Stor

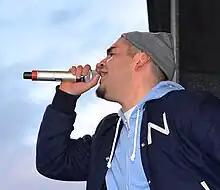
Stor (2013)

Ulises Infante Azocar (born 8 April 1987), better known as Stor, is a Swedish rapper. Azocar grew up in Huddinge outside of Stockholm with his mother and siblings. His parents are Chilean who fled to Sweden in 1976. his father is the Chilean poet Sergio Infante and his grandfather is the poet Rubén Azócar. Azocar is a member of the hiphop music collective AYLA which consists of Azocar Carlito, Mohammed Ali and their producer Mack Beats.